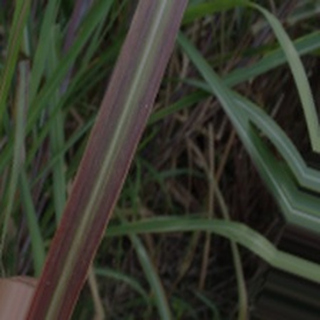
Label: sugarcane_bacterial_blight